Newton D. Baker

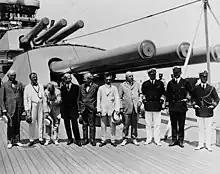
Members of Wilson's cabinet who went out on the USS Pennsylvania to receive him on 9 July 1919

As Secretary of War, Baker presided over the American military participation in the First World War in 1917 and 1918, including the creation of a nationwide military draft. Baker selected Gen. John J. Pershing to head the American Expeditionary Forces. At Baker's insistence, Wilson made the American forces an independent fighting partner of the Allies against the Central Powers, rather than letting American troops be used to replenish British and French forces as those nations advised. At one meeting with British Prime Minister, David Lloyd George, Baker told him that "if we want advice as to who should command our armies, we would ask for it. But until then we do not want nor need it from anyone, least of all you."